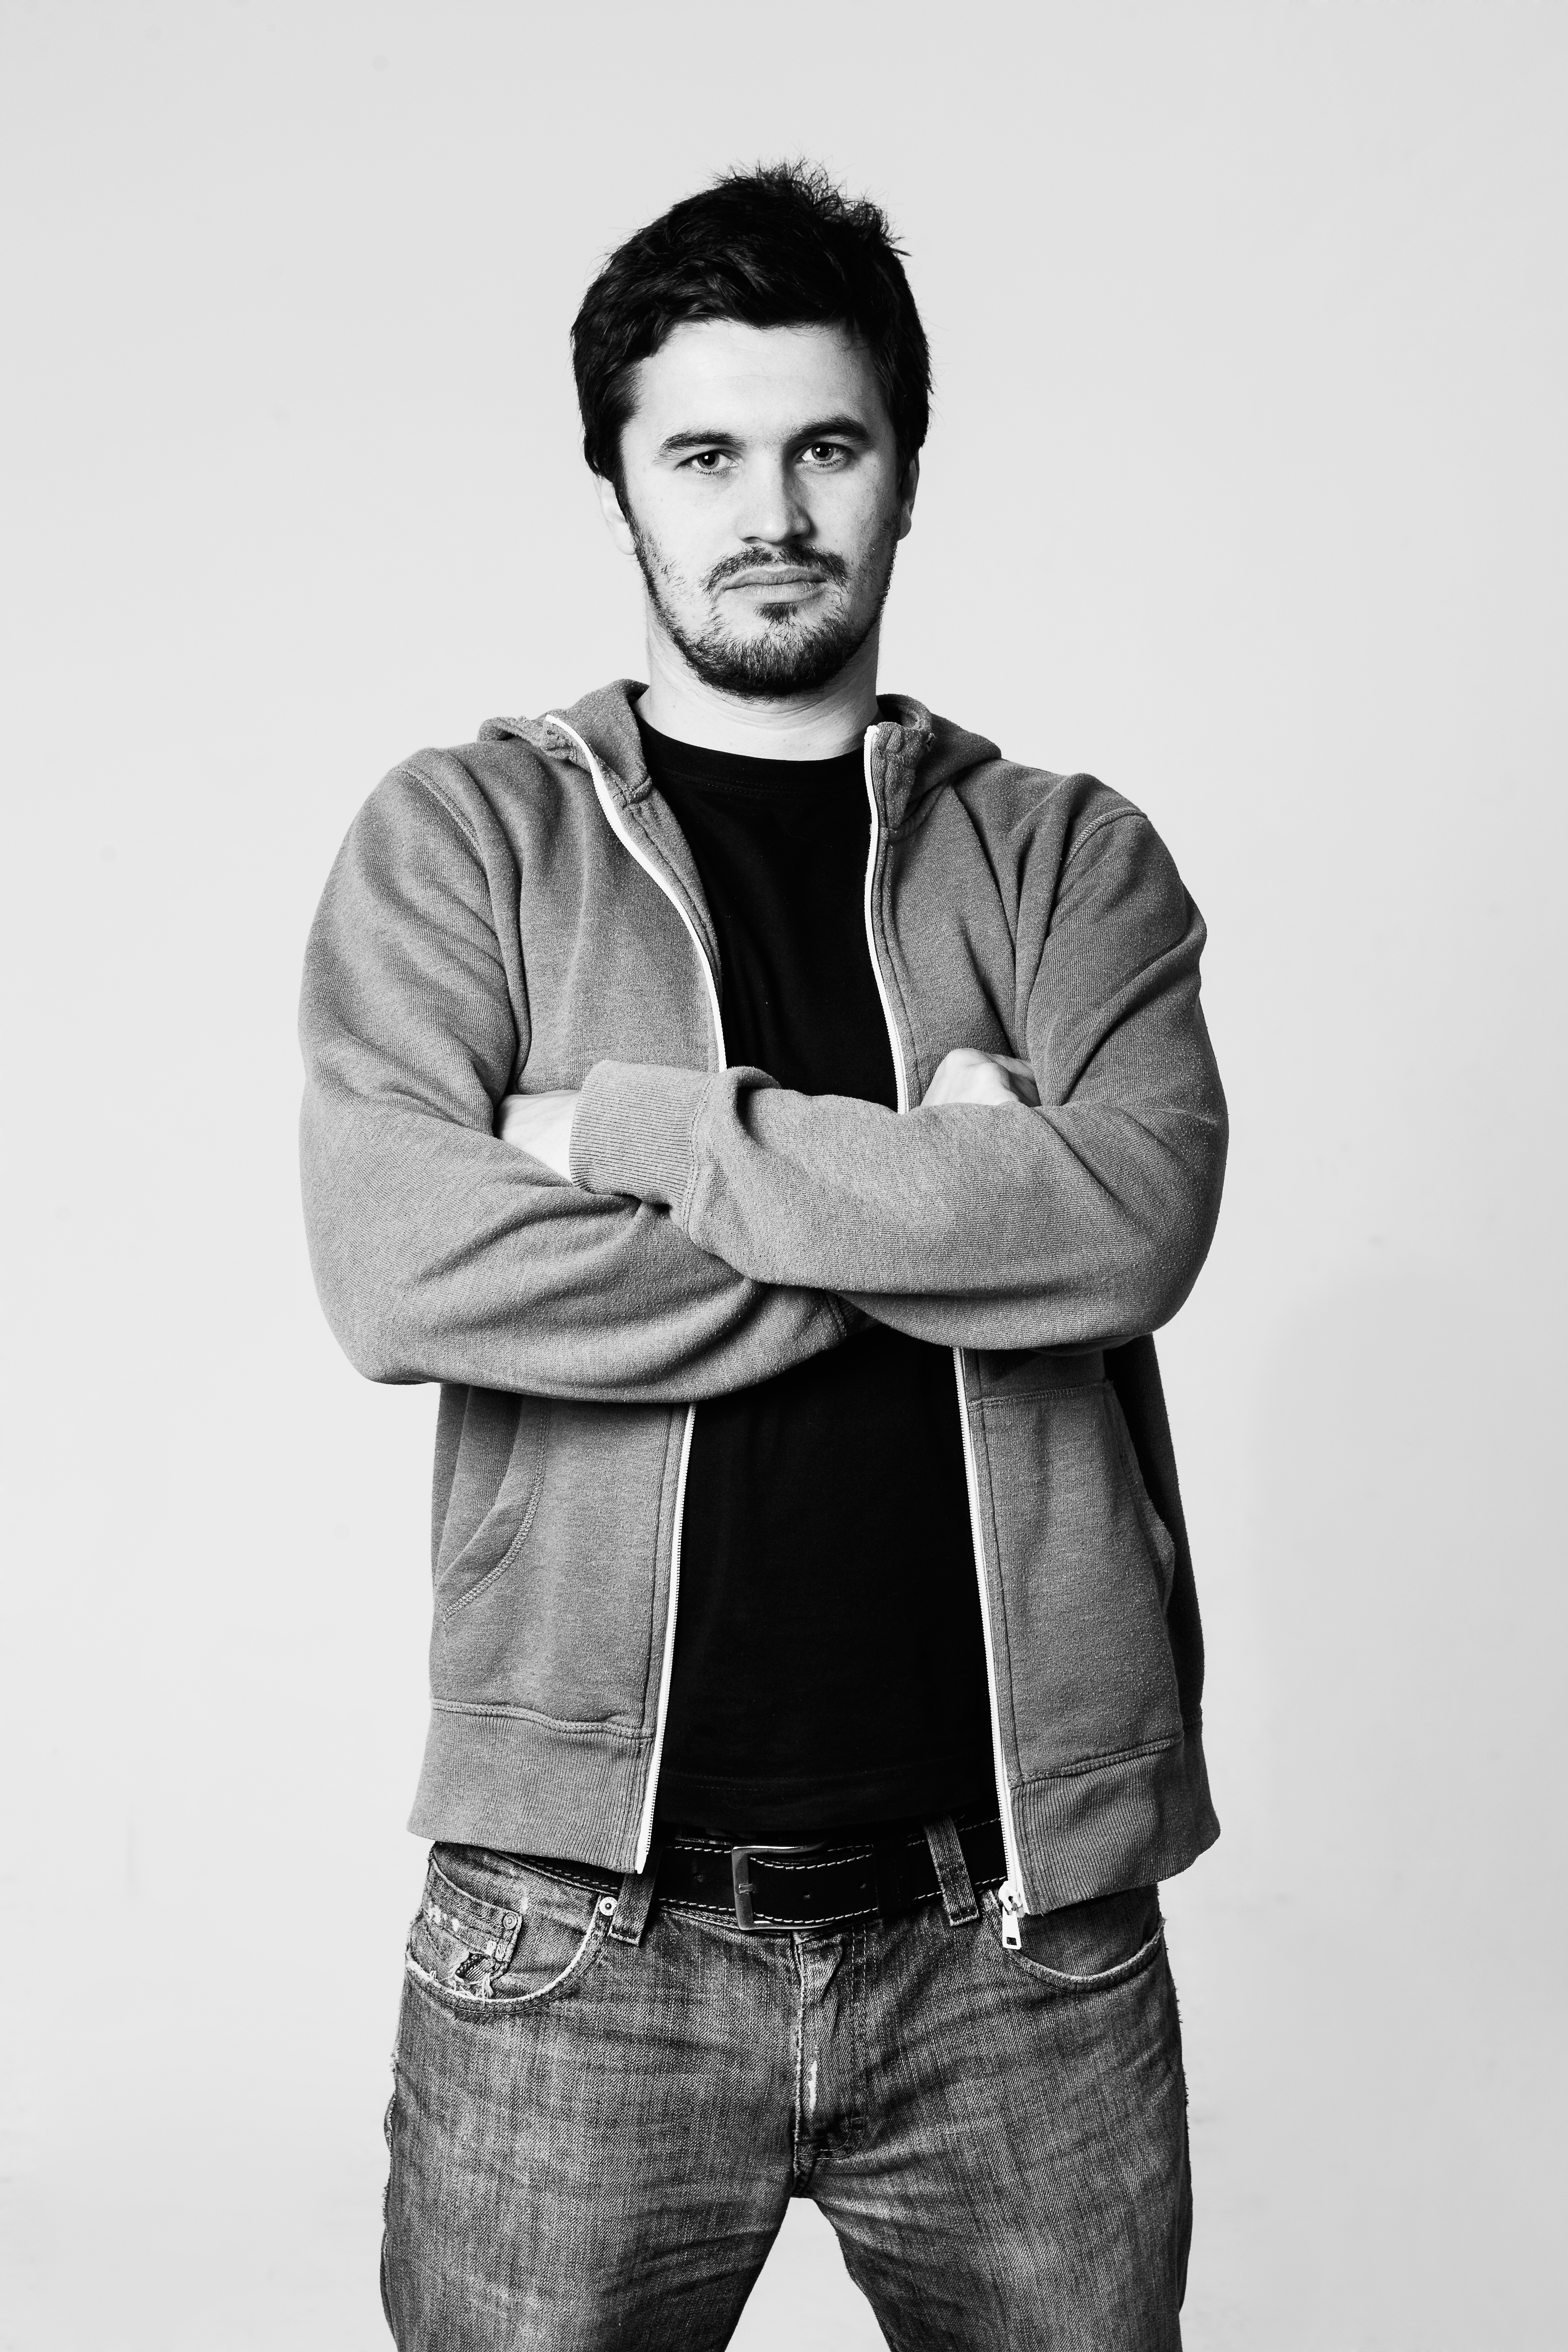
man, black and white, photography, male, portrait, model, black, monochrome, beard, gentleman, photograph, character, photo shoot, monochrome photography, portrait photography, facial hair